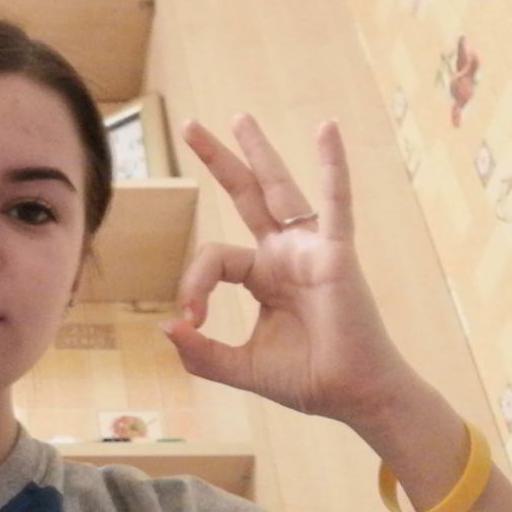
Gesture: ok